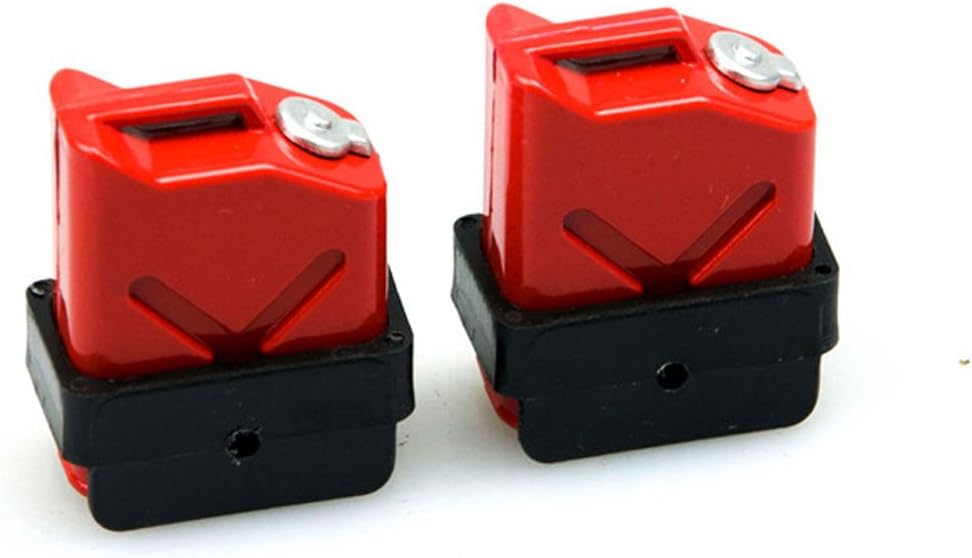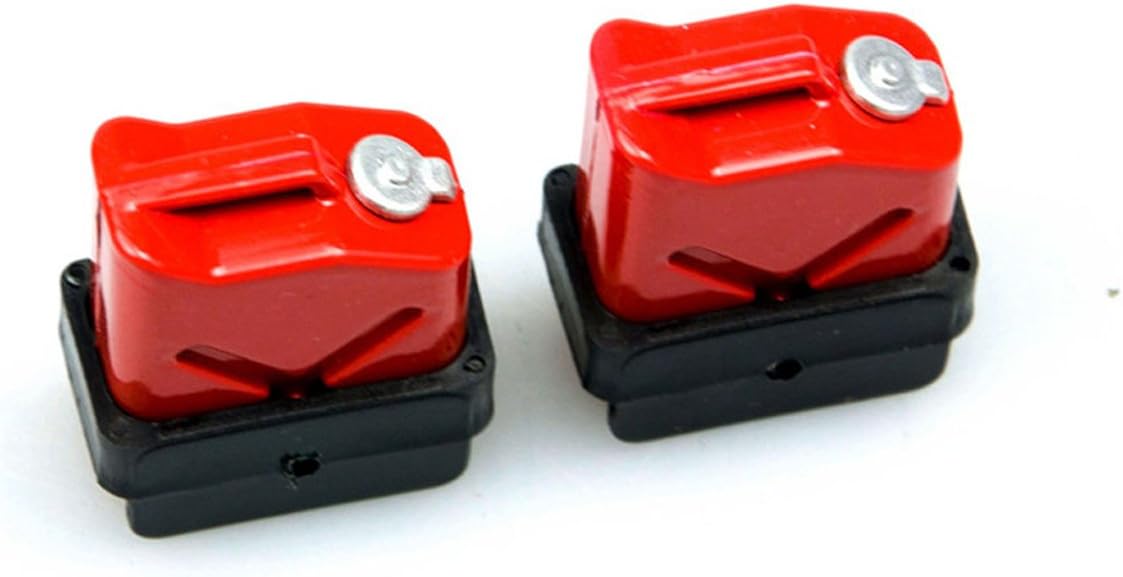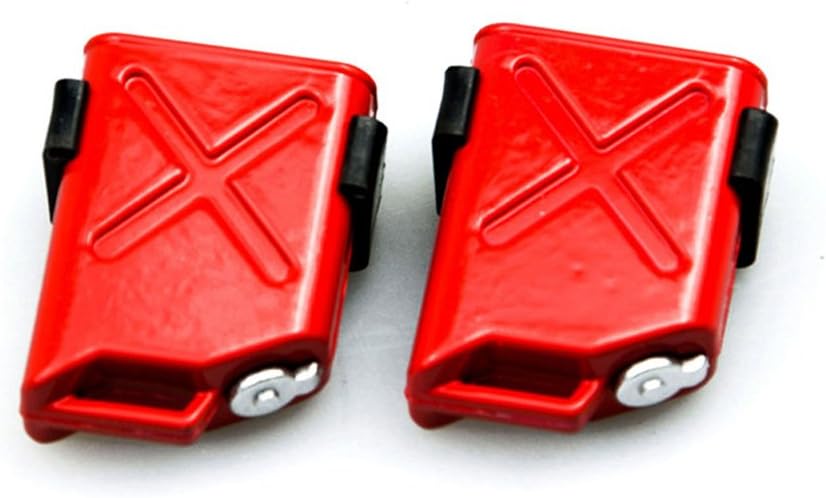
MOHERO 1/10 RC Scale ABS Fuel Tank for 1/10 Axial Wraith SCX10 EXO AX10 Truck Accessory Pack of 2
Category: Toys & Games
b>MOHERO 1/10 RC Scale ABS Fuel Tank for 1/10 Axial Wraith SCX10 EXO AX10 Truck Accessory Pack of 2 Material: ABS plastic. Size: 15*28.5*39mm Suitable for 1/10 Axial Wraith SCX10 EXO AX10. Package include: 2pcs * 1/10 fuel tank 1 year money back or replacement guarantee.
Features: Material: ABS Plastic. | Size: 15*28.5*39mm | Suitable for 1/10 Axial Wraith SCX10 EXO AX10. | Package include: 2pcs * 1/10 fuel tank | Excellent After-Sale Service. 1 year money back or replacement guarantee.